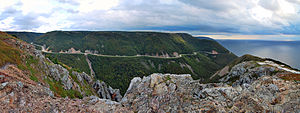
Cape Breton Highlands National Park / Flora og fauna
Cabot trail set fra Skyline Hiking Trail
Cape Breton Highlands National Park er en nationalpark i Nova Scotia i Canada, beliggende på den nordlige del af Kap Bretonøen. Den blev oprettet i 1936 og har et areal på cirka 950 kvadratkilometer. Igennem parken går Cabot Trail, en vej som er kendt for at passere de smukkeste udsigter af alle veje i Canada. Den vestlige indkørsel til parken er beliggende nær byen Chéticamp ved Saint Lawrence-bugten og fra øst nås parken via byen Ingonish ved kysten til Atlanterhavet.